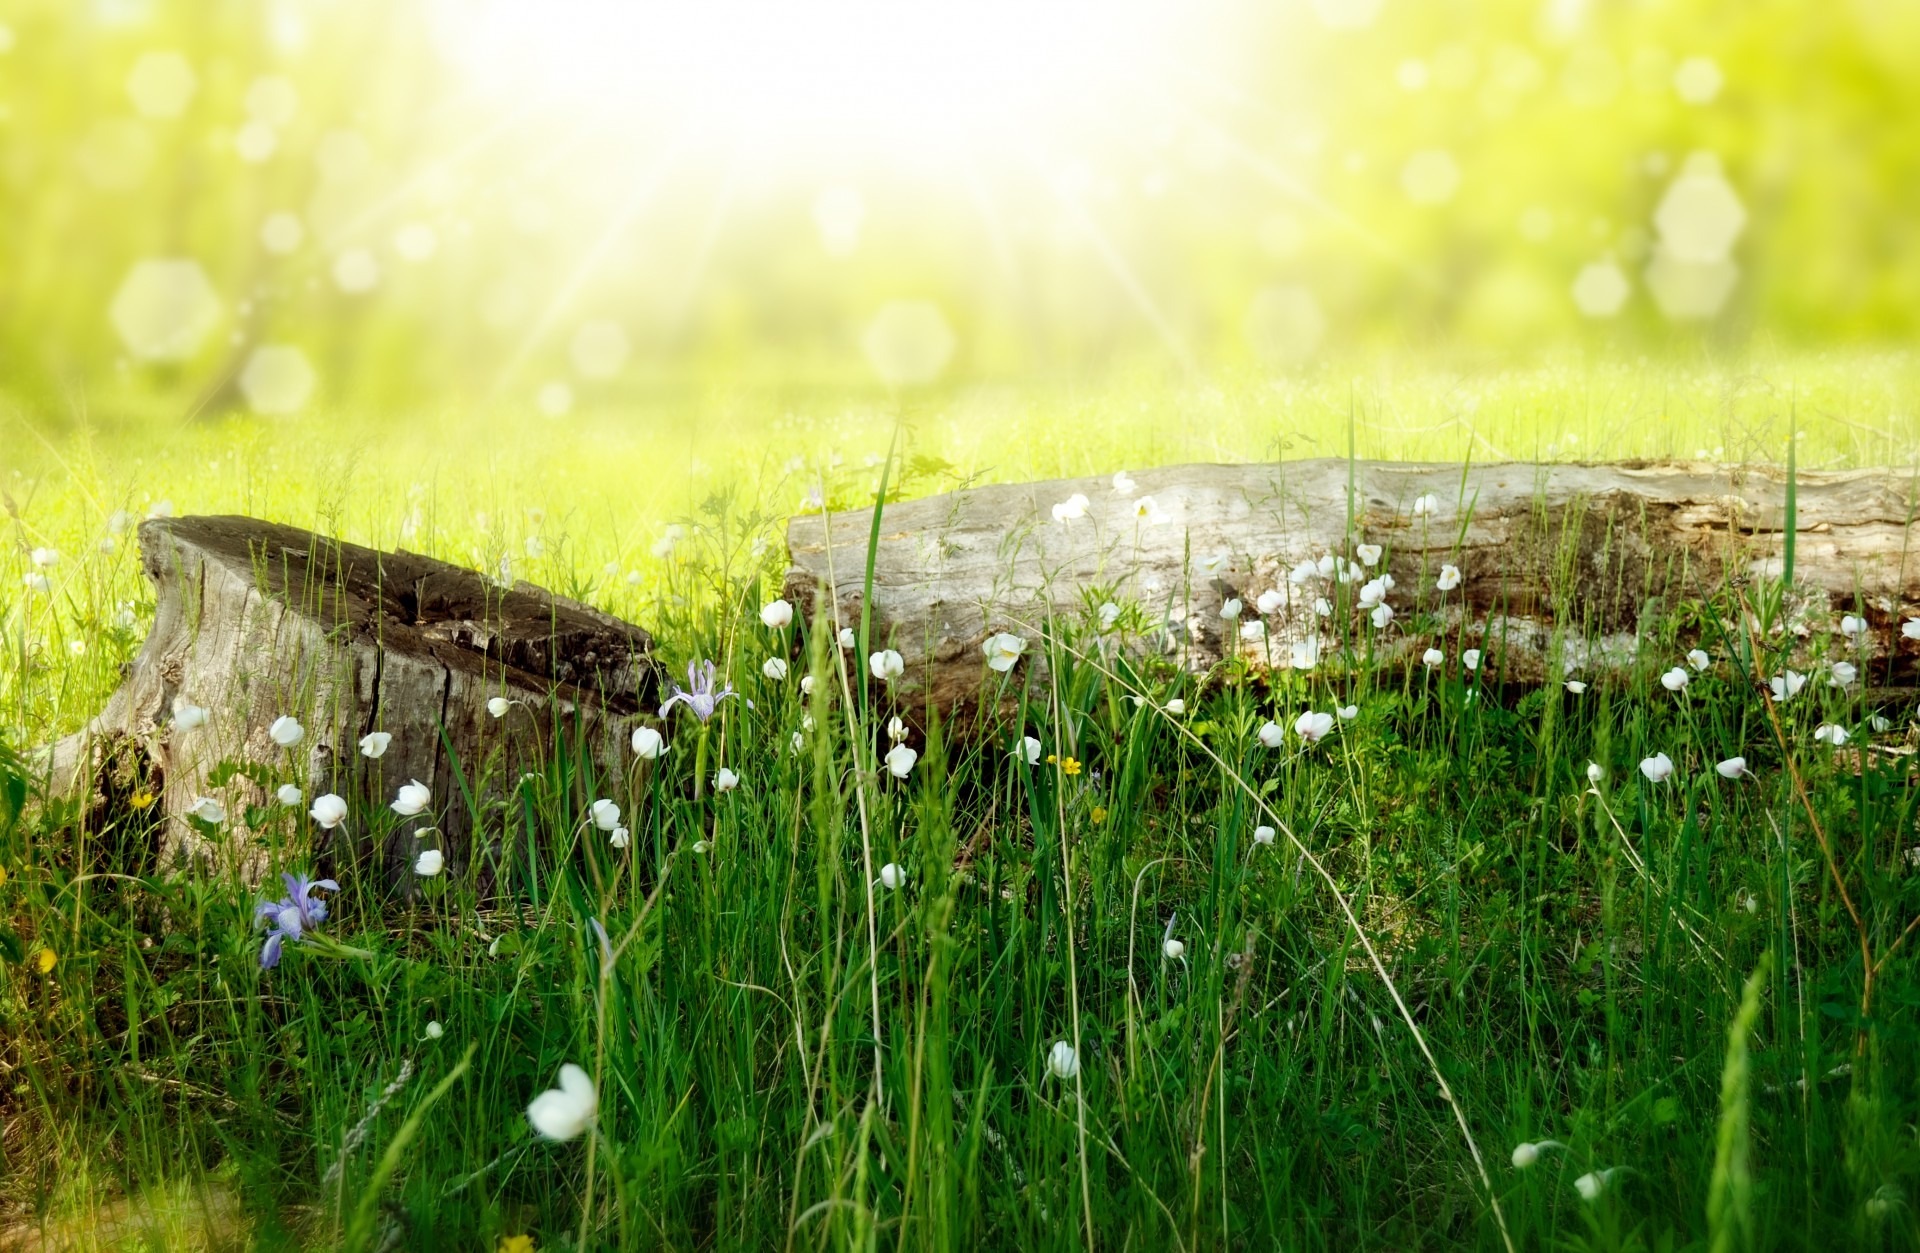
water, nature, forest, grass, light, plant, wood, sun, field, lawn, meadow, sunlight, morning, leaf, flower, summer, vacation, green, reflection, autumn, agriculture, flora, wildflower, flowers, picnic, grassland, rays, habitat, macro photography, rural area, natural environment, grass family